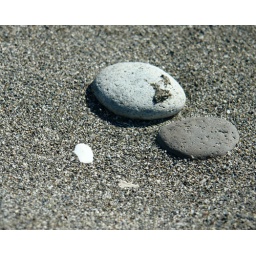
Close up of pebbles and shell on the beach at the coast in Gold Beach. Category: Macro